Dundalk

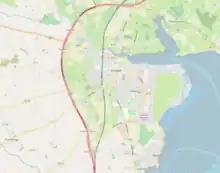
Map of Dundalk

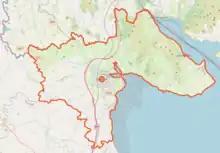
Area of Dundalk Municipal District

Dundalk is the county town of County Louth, Republic of Ireland. The town is situated on the Castletown River, which flows into Dundalk Bay on the east coast of Ireland, and is halfway between Dublin and Belfast, close to and south of the border between the Republic of Ireland and Northern Ireland. It is surrounded by several townlands and villages that form the wider Dundalk Municipal District. It is the seventh largest urban area in the Republic of Ireland, with a population of 43,112 as of the 2022 census, and the twelfth largest settlement on the island of Ireland, by population.